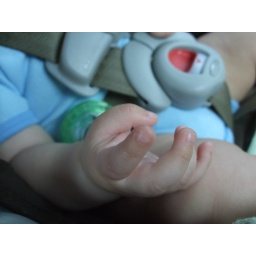
in the car seat